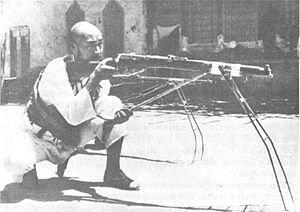
La Rébellion Kumul ou Rébellion Hami est une rébellion d'ouïghours Kumulik qui se liguèrent avec la clique des Ma du général Ma Zhongying pour renverser Jin Shuren, le seigneur de la guerre de la clique du Xinjiang.